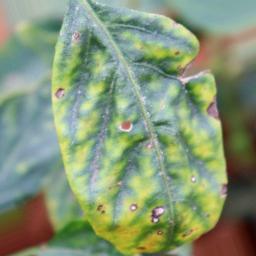
Label: nutritional